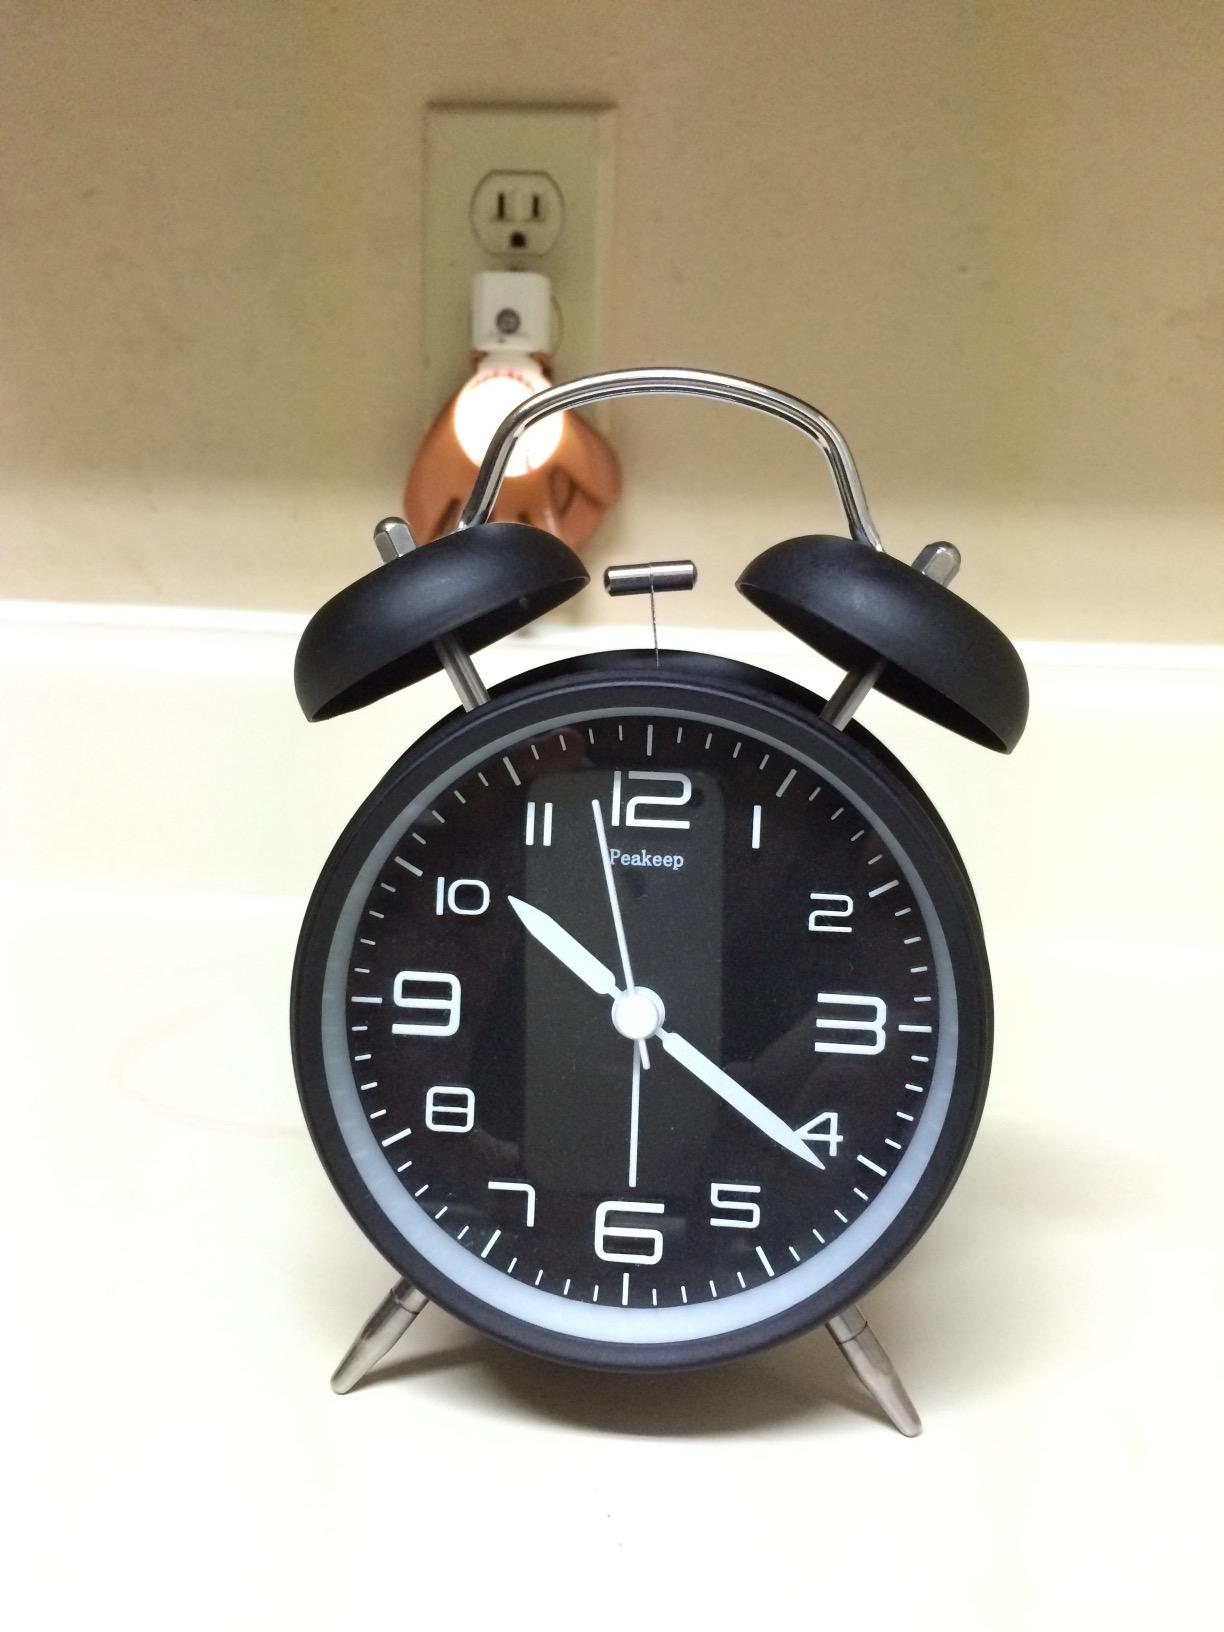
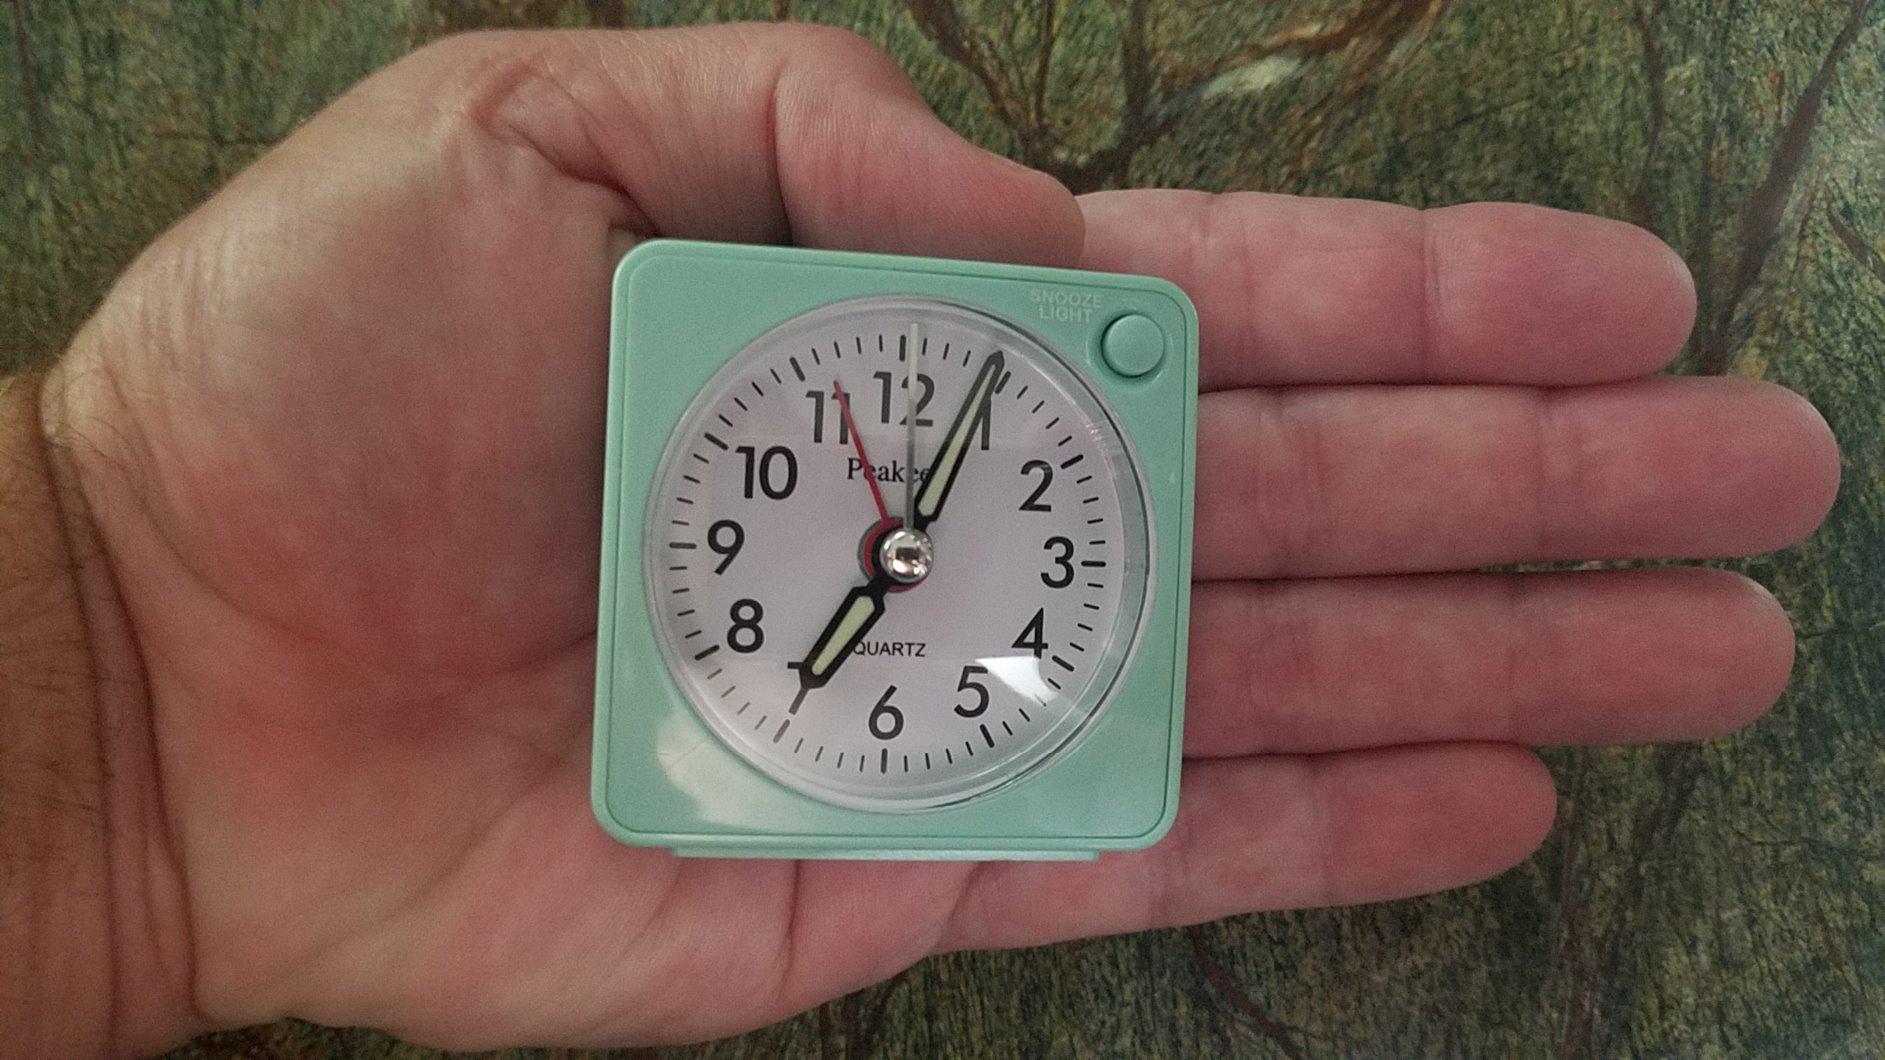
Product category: clock
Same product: no